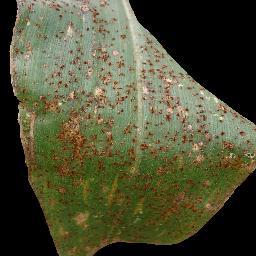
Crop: corn
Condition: (maize)_common_rust